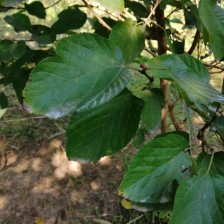
Variety: WhiteKing